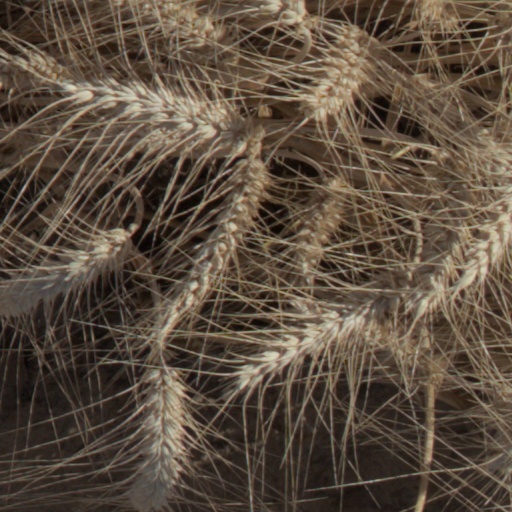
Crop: wheat